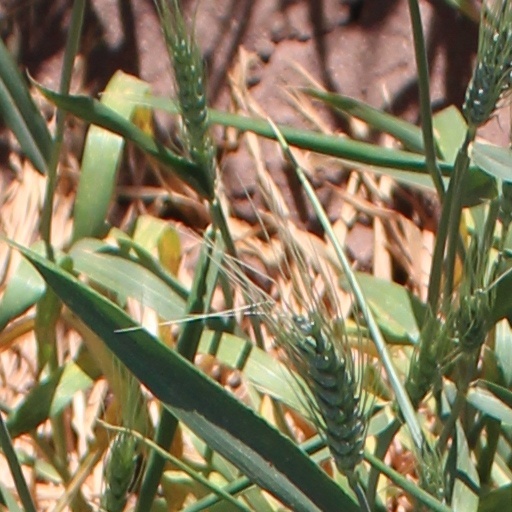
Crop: wheat